Wilson Cruz

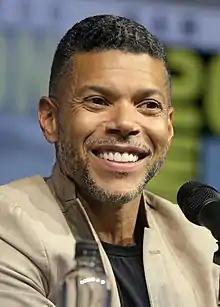
Cruz in 2018

Wilson Cruz (born Wilson Echevarría; December 27, 1973) is an American actor known for playing Rickie Vasquez on "My So-Called Life", Dr. Hugh Culber on "", and the recurring character Junito on "Noah's Arc". As a gay man of Afro-Puerto Rican ancestry, he has served as an advocate for gay youth, especially gay minorities.